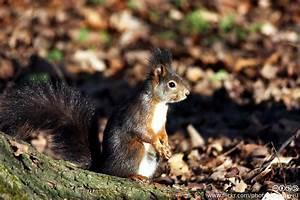
squirrel